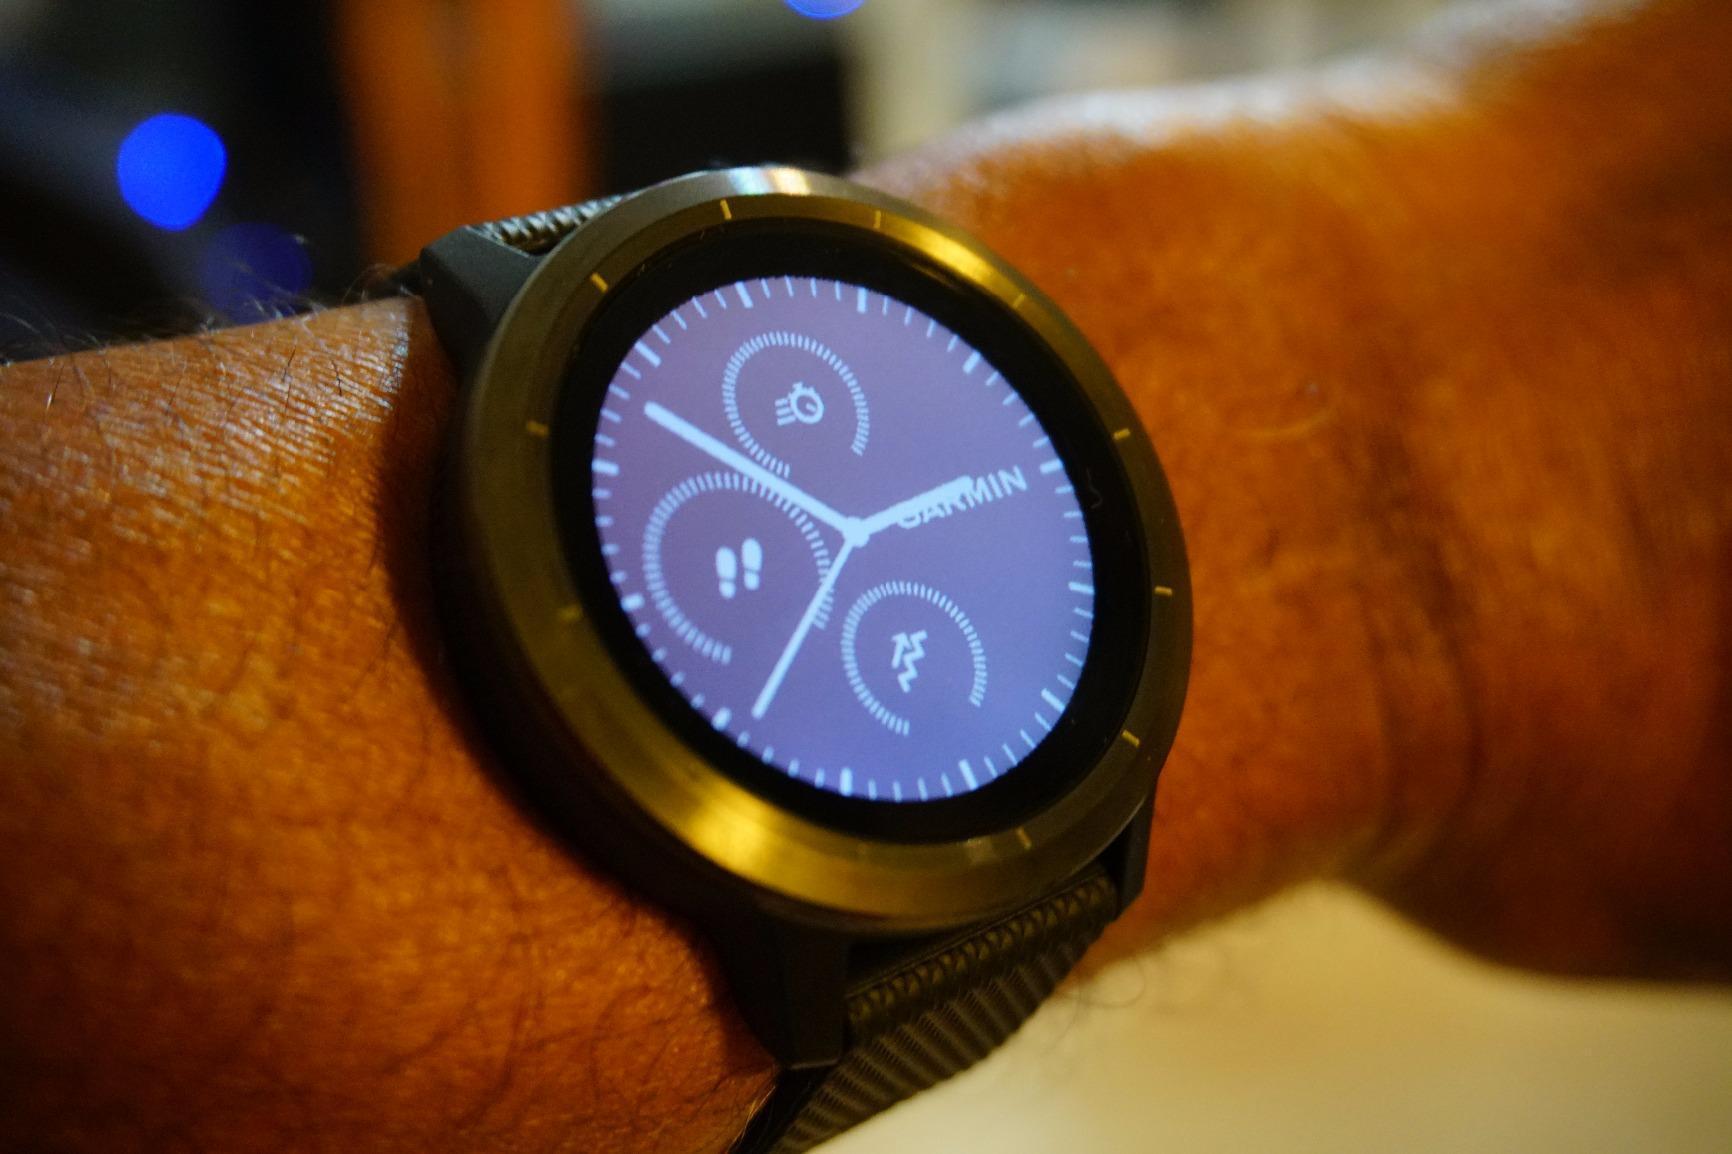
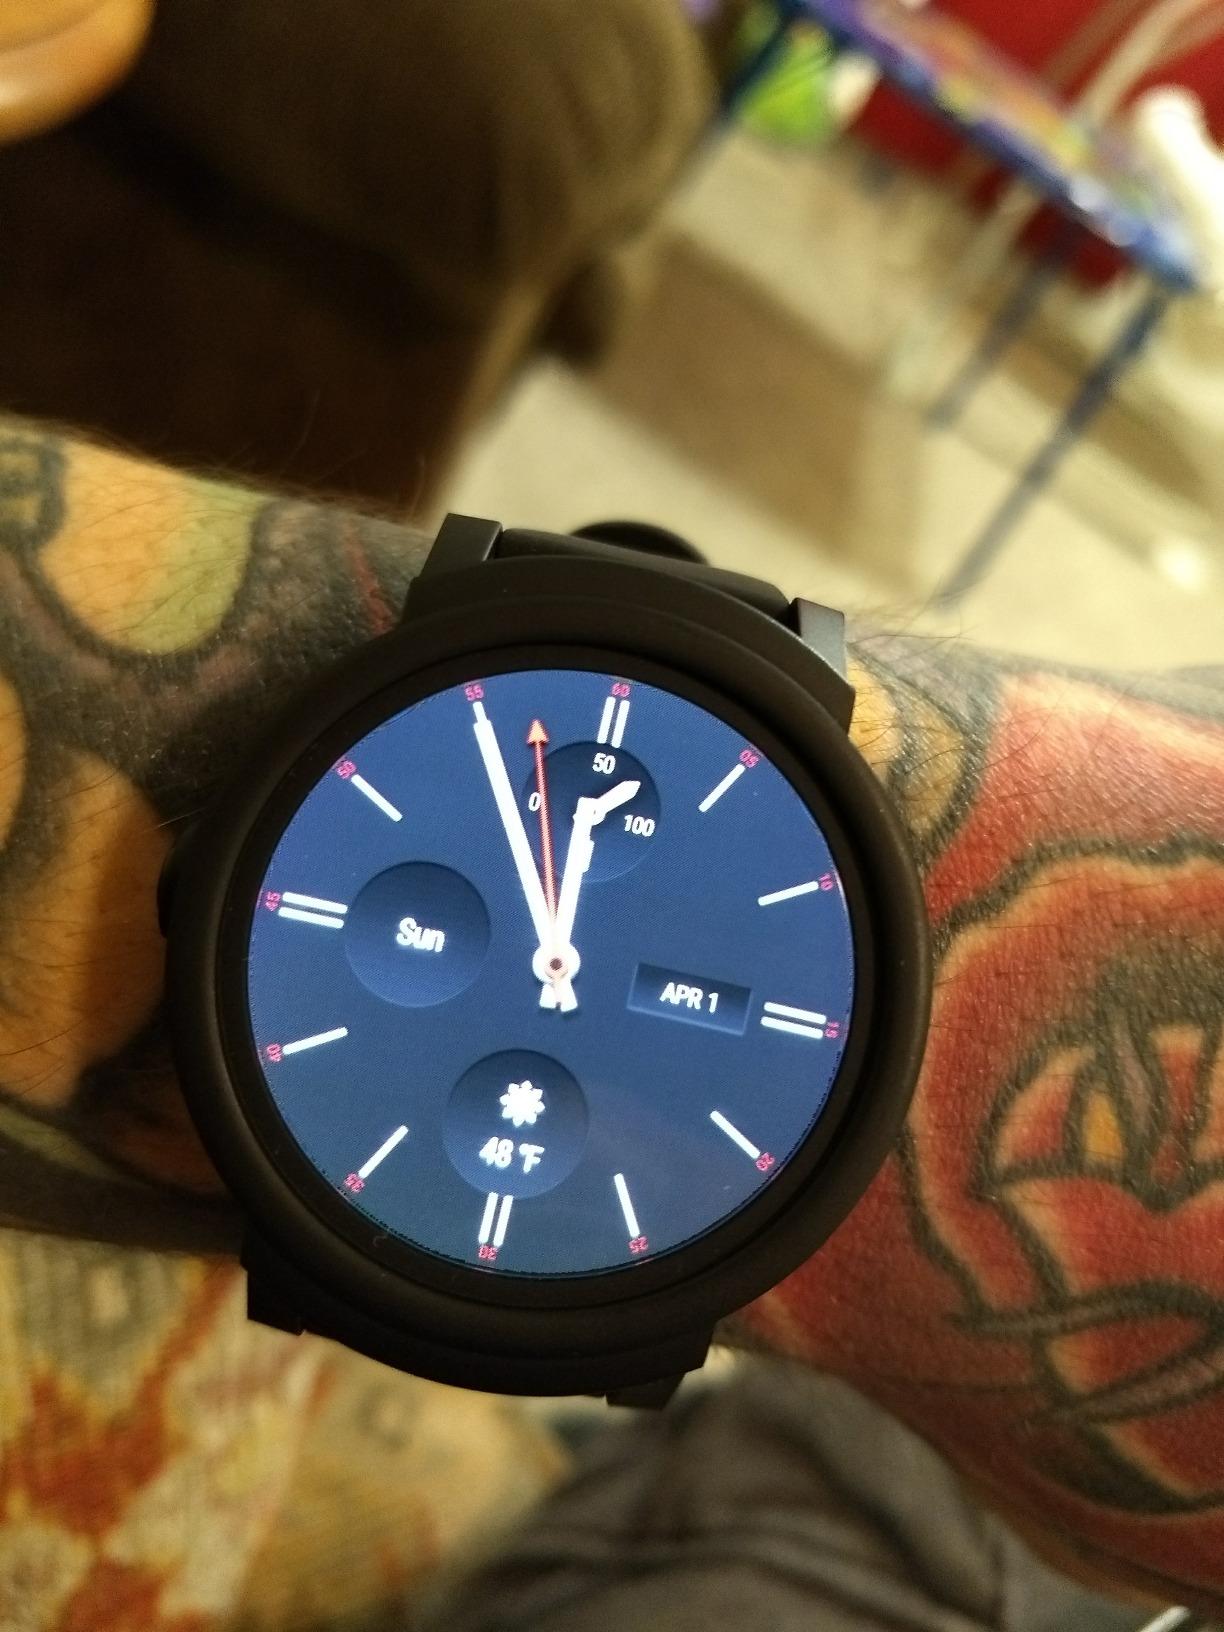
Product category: smartwatch
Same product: no